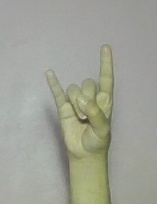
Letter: la